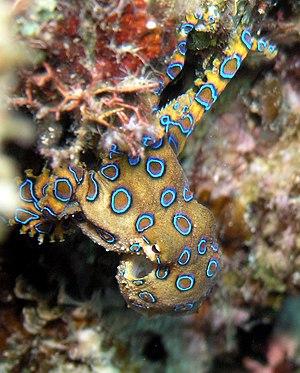
Hapalochlaena lunulata, communément nommé Grand poulpe à anneaux bleus ou Grande pieuvre à cercles bleus, est un céphalopode de la famille des Octopodidae.